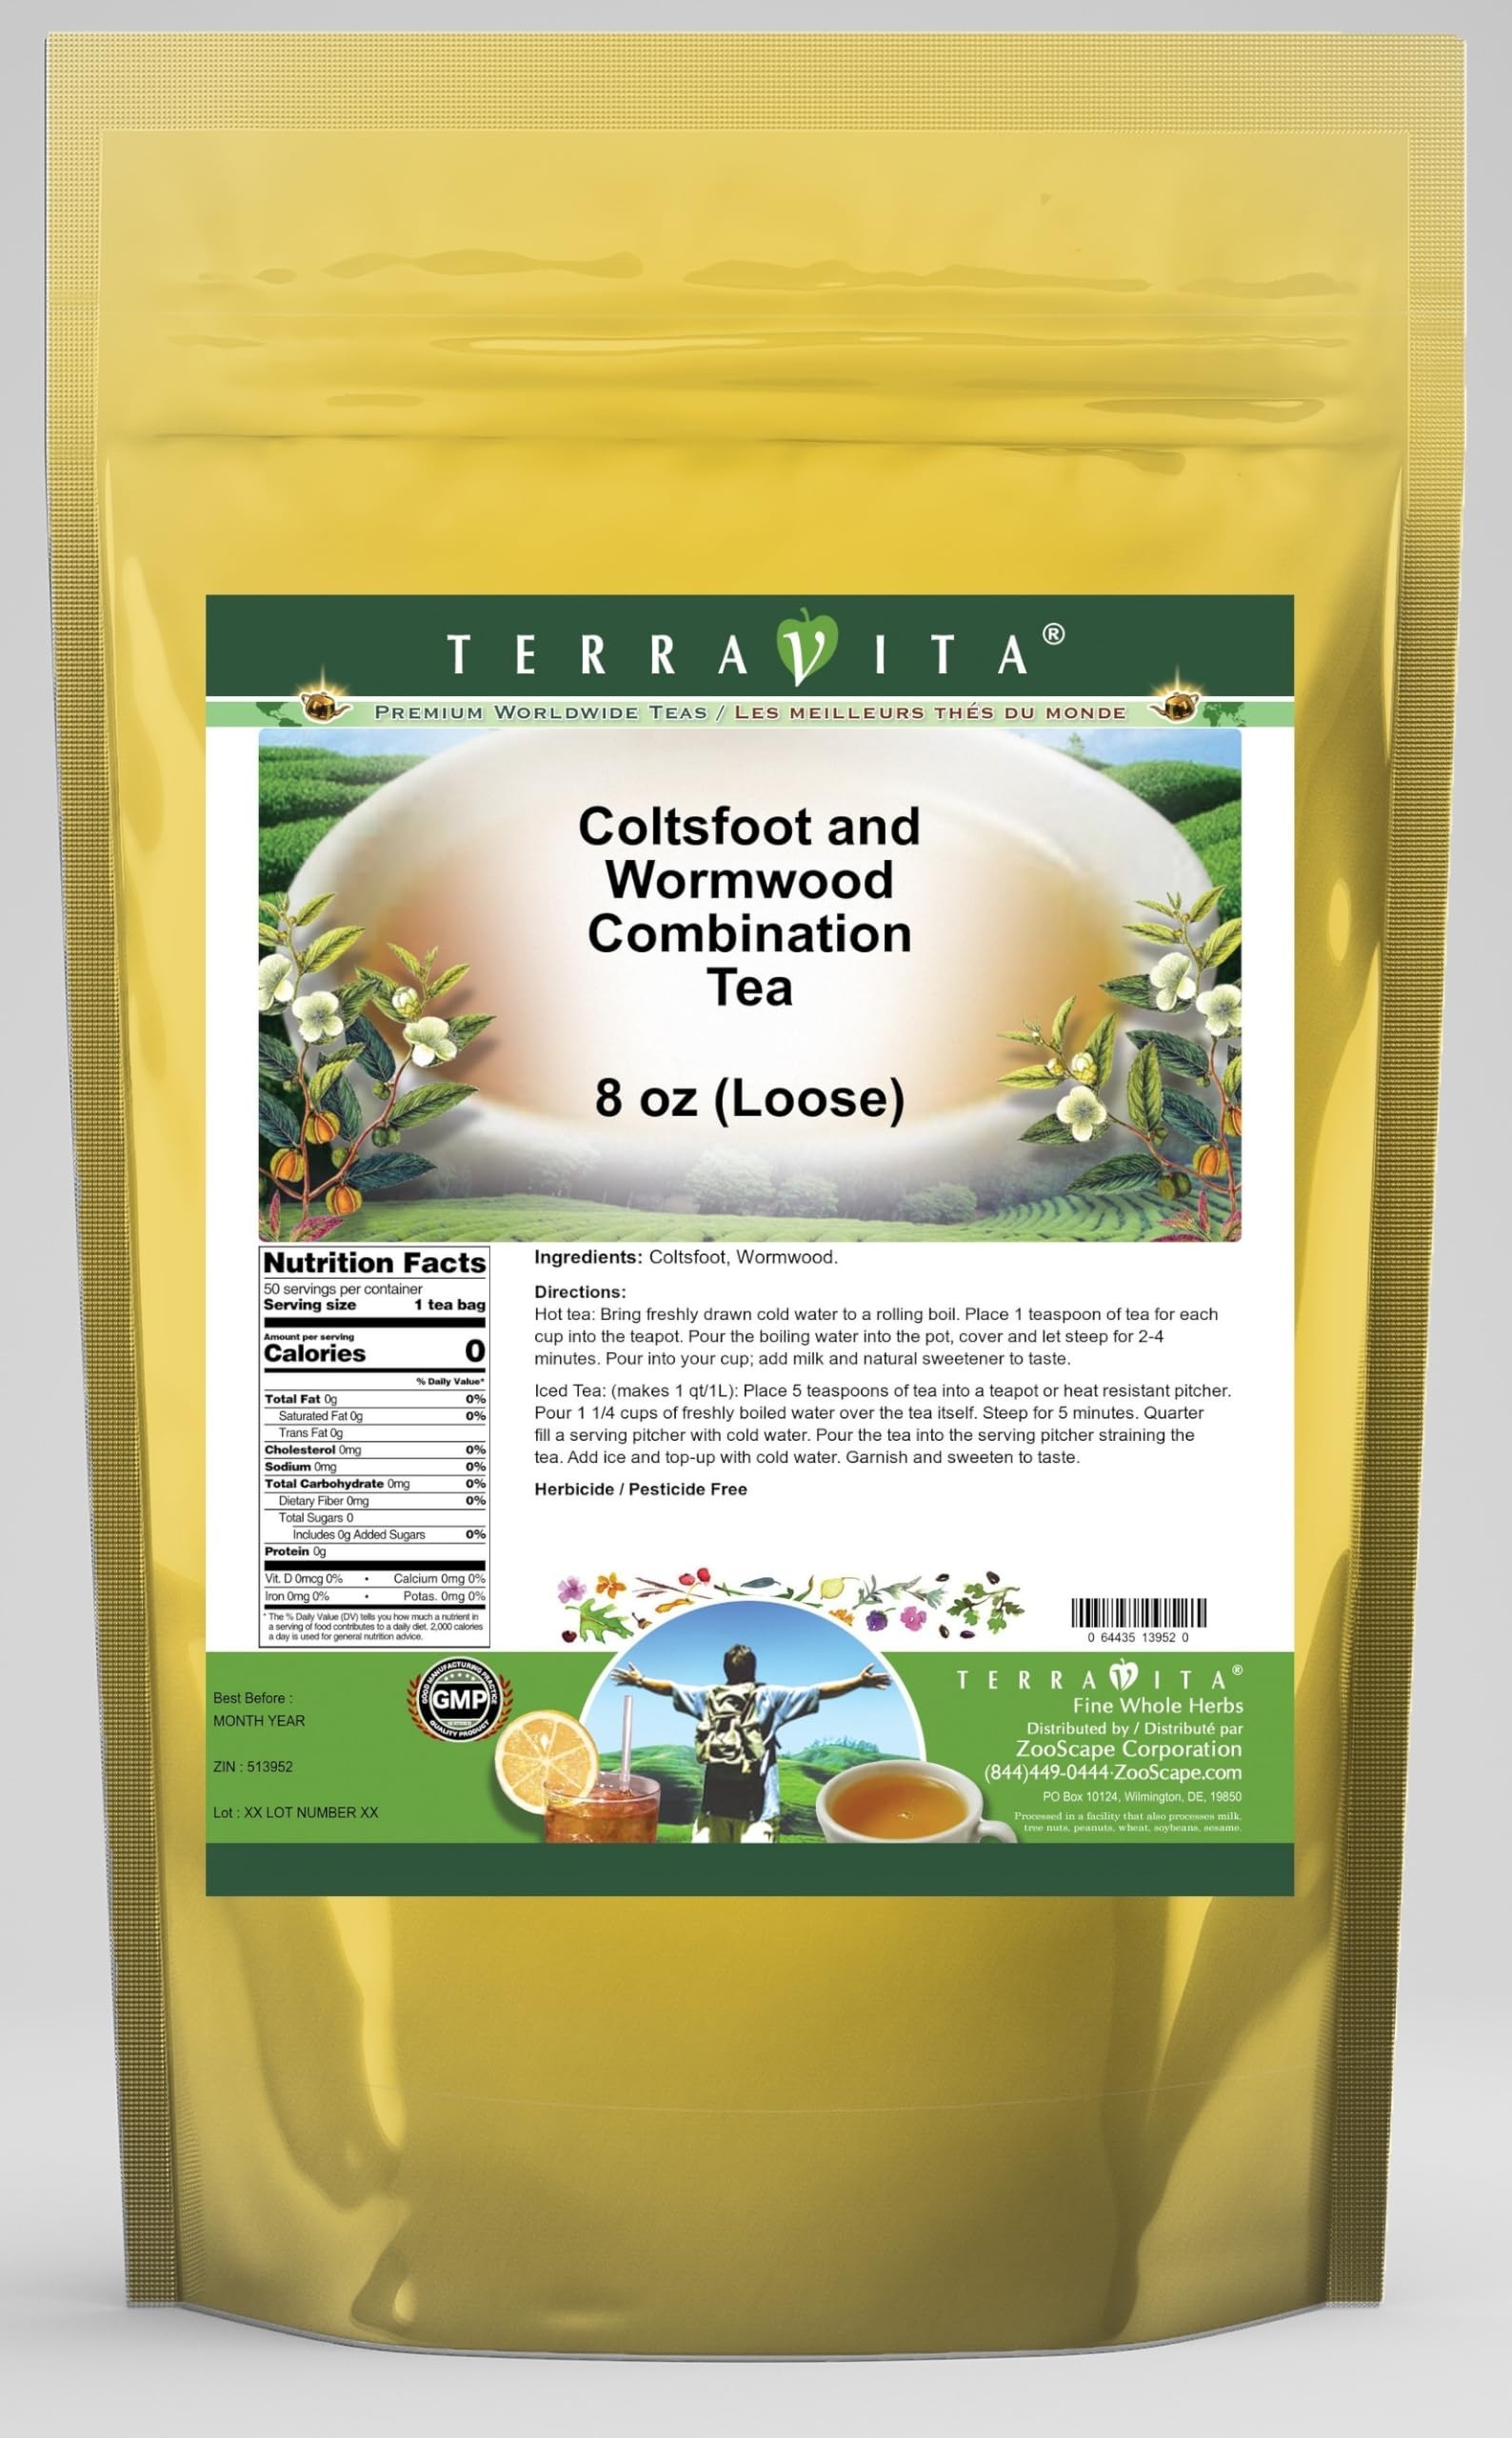
Item Name: Coltsfoot and Wormwood Combination Tea (Loose) (8 oz, ZIN: 513952) - 2 Pack
Bullet Point 1: Coltsfoot and Wormwood Combination Tea (Loose) (8 oz, ZIN: 513952)
Bullet Point 2: No fillers.
Bullet Point 3: Manufacturer: TerraVita
Bullet Point 4: Size: 8 oz
Bullet Point 5: Loose Leaf Herbal Tea - Packed in a convenient upright pouch!
Product Description: Coltsfoot and Wormwood Combination Tea (Loose) (8 oz, ZIN: 513952)<BR><BR>Packaged in the United States in a GMP certified facility (Good Manufacturing Practice).<BR><BR>No fillers.<BR><BR>Manufacturer: TerraVita<BR><BR>Size: 8 oz<BR><BR>Loose Leaf Herbal Tea - Packed in a convenient upright pouch!<BR><BR>Ingredients: Coltsfoot, Wormwood
Value: 16.0
Unit: Ounce

Price: 57.97